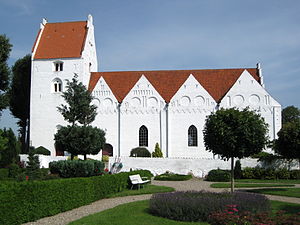
Mern Sogn
Mern Kirke på Sydsjælland.
Mern Sogn er et sogn i Stege-Vordingborg Provsti. Sognet ligger i Vordingborg Kommune; indtil Kommunalreformen i 1970 lå det i Bårse Herred. I Mern Sogn ligger Mern Kirke.